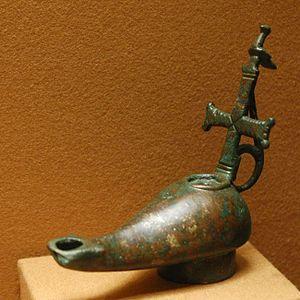
Lampe à la croix et à l'oiseau.